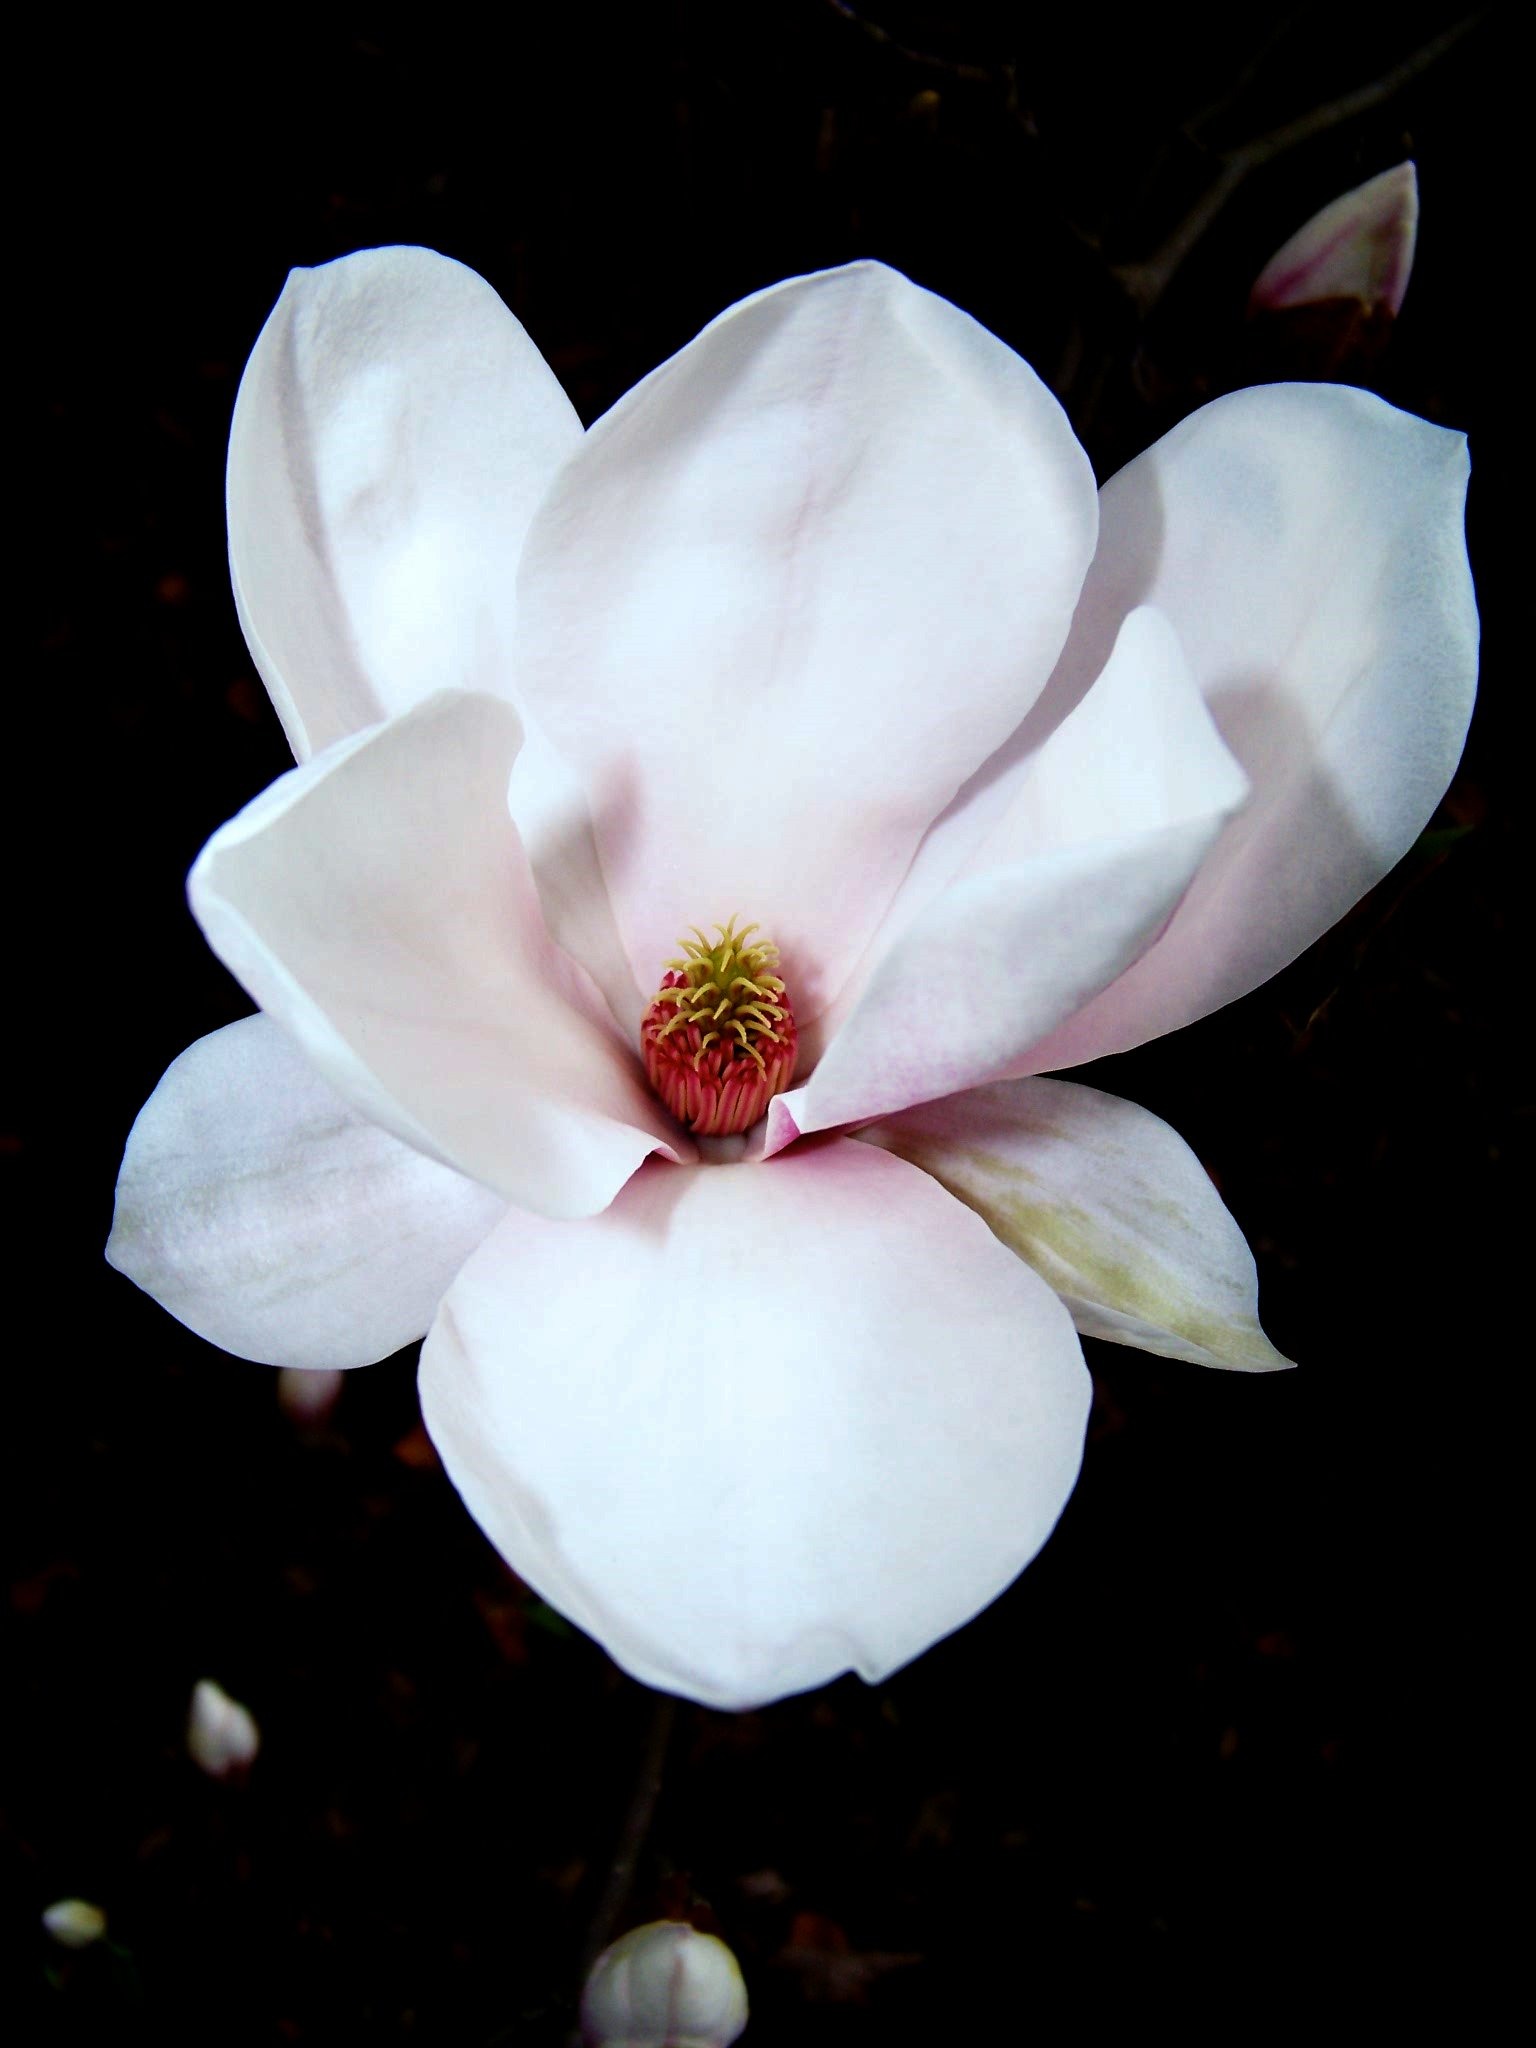
nature, blossom, plant, white, flower, petal, bloom, spring, garden, pink, flora, flowers, close up, beautiful, magnolia, tender, macro photography, flowering plant, flowering stems, white splendour, land plant